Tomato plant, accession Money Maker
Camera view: horizontal (90 deg, fisheye); turntable rotation: 30 degrees
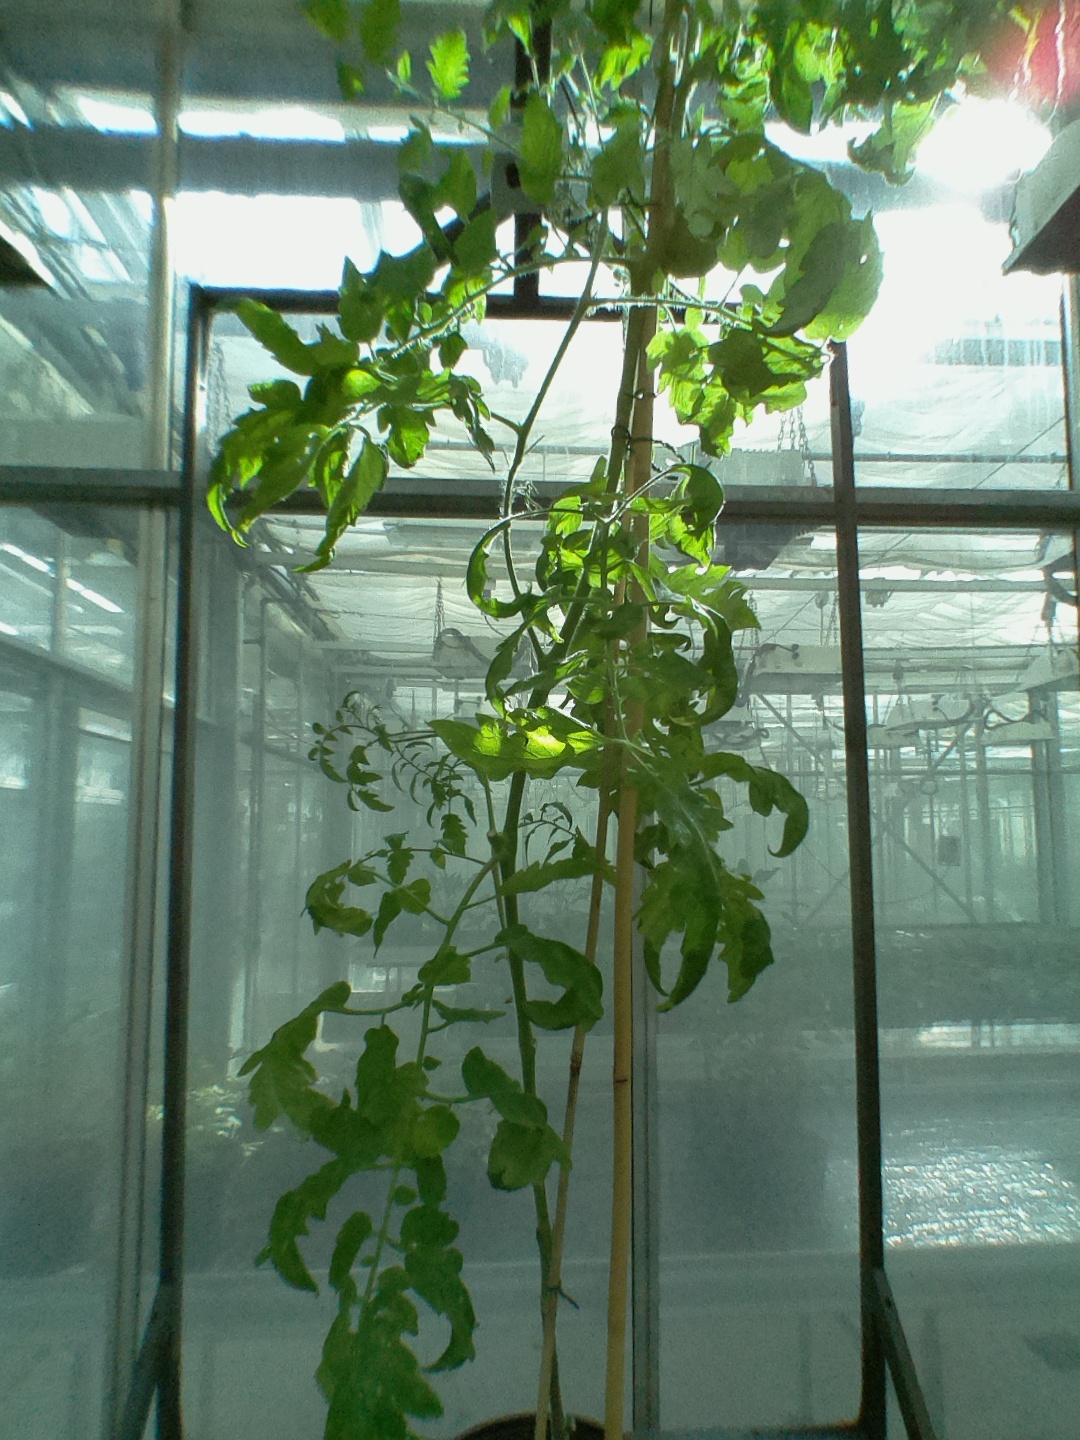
BBCH growth stage 83: 30%-40% of fruits show typical fully ripe color